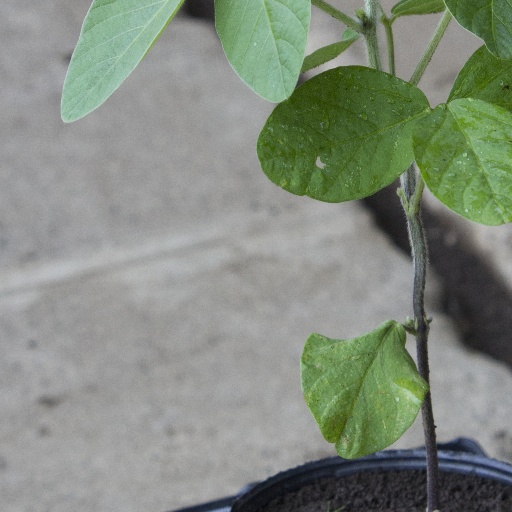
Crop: soybean